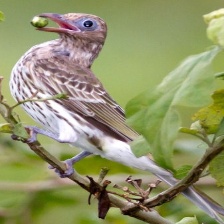
Species: AUSTRALASIAN FIGBIRD
Scientific name: SPHECOTHERES VIEILLOTI